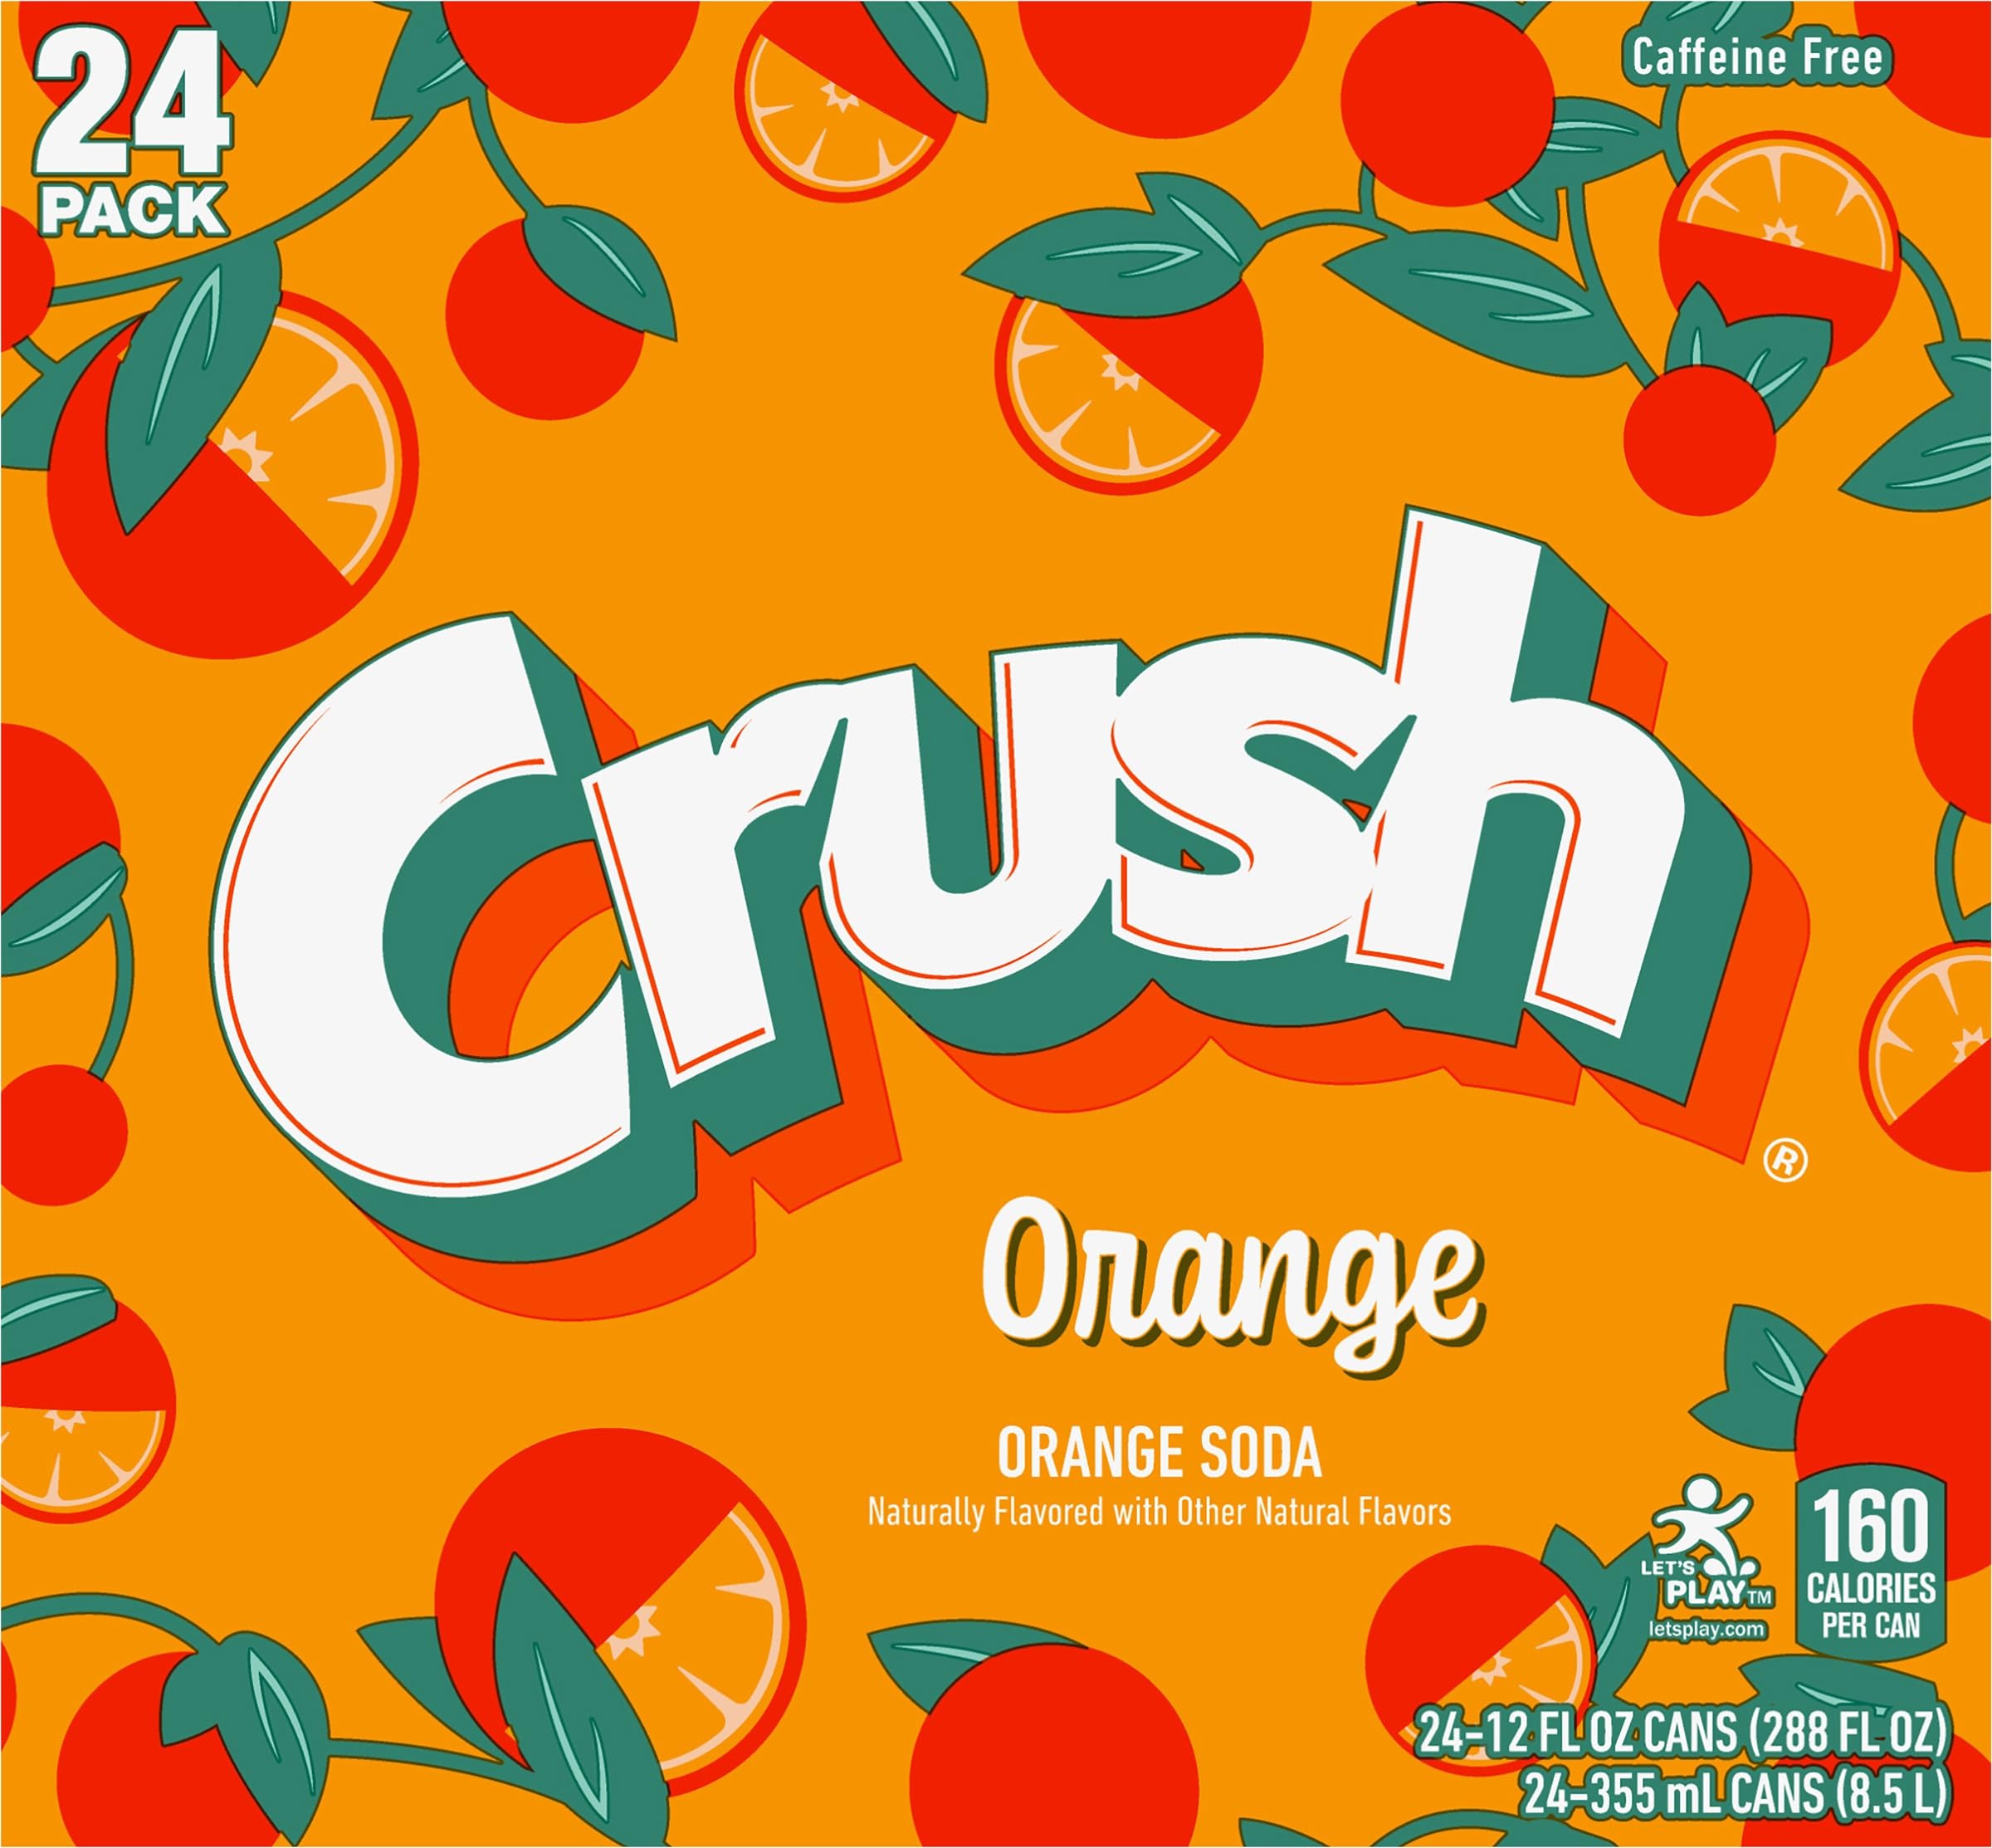
Item Name: Crush Orange Soda, 12 fl oz, 24 pack
Bullet Point: Package Dimensions: 5.129 L X 6.95 H X 10.35 W (Inches)
Product Description: Naturally flavored with other natural flavors. 160 calories per can. Caffeine free. crushsoda.com. letsplay.com. Let's Play. letsplay.com. Please recycle.
Value: 288.0
Unit: Fl Oz

Price: 11.485